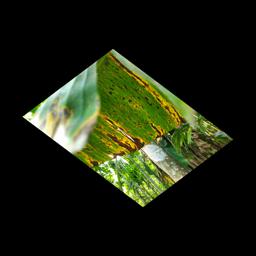
Label: JAHAJI LEAF